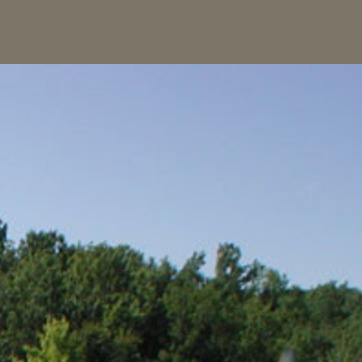
Material: sky